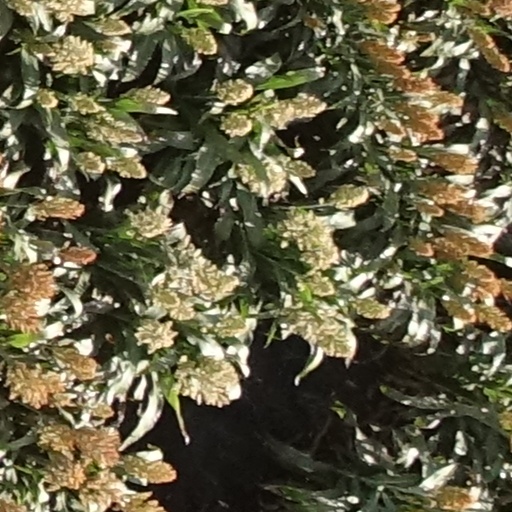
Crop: sorghum